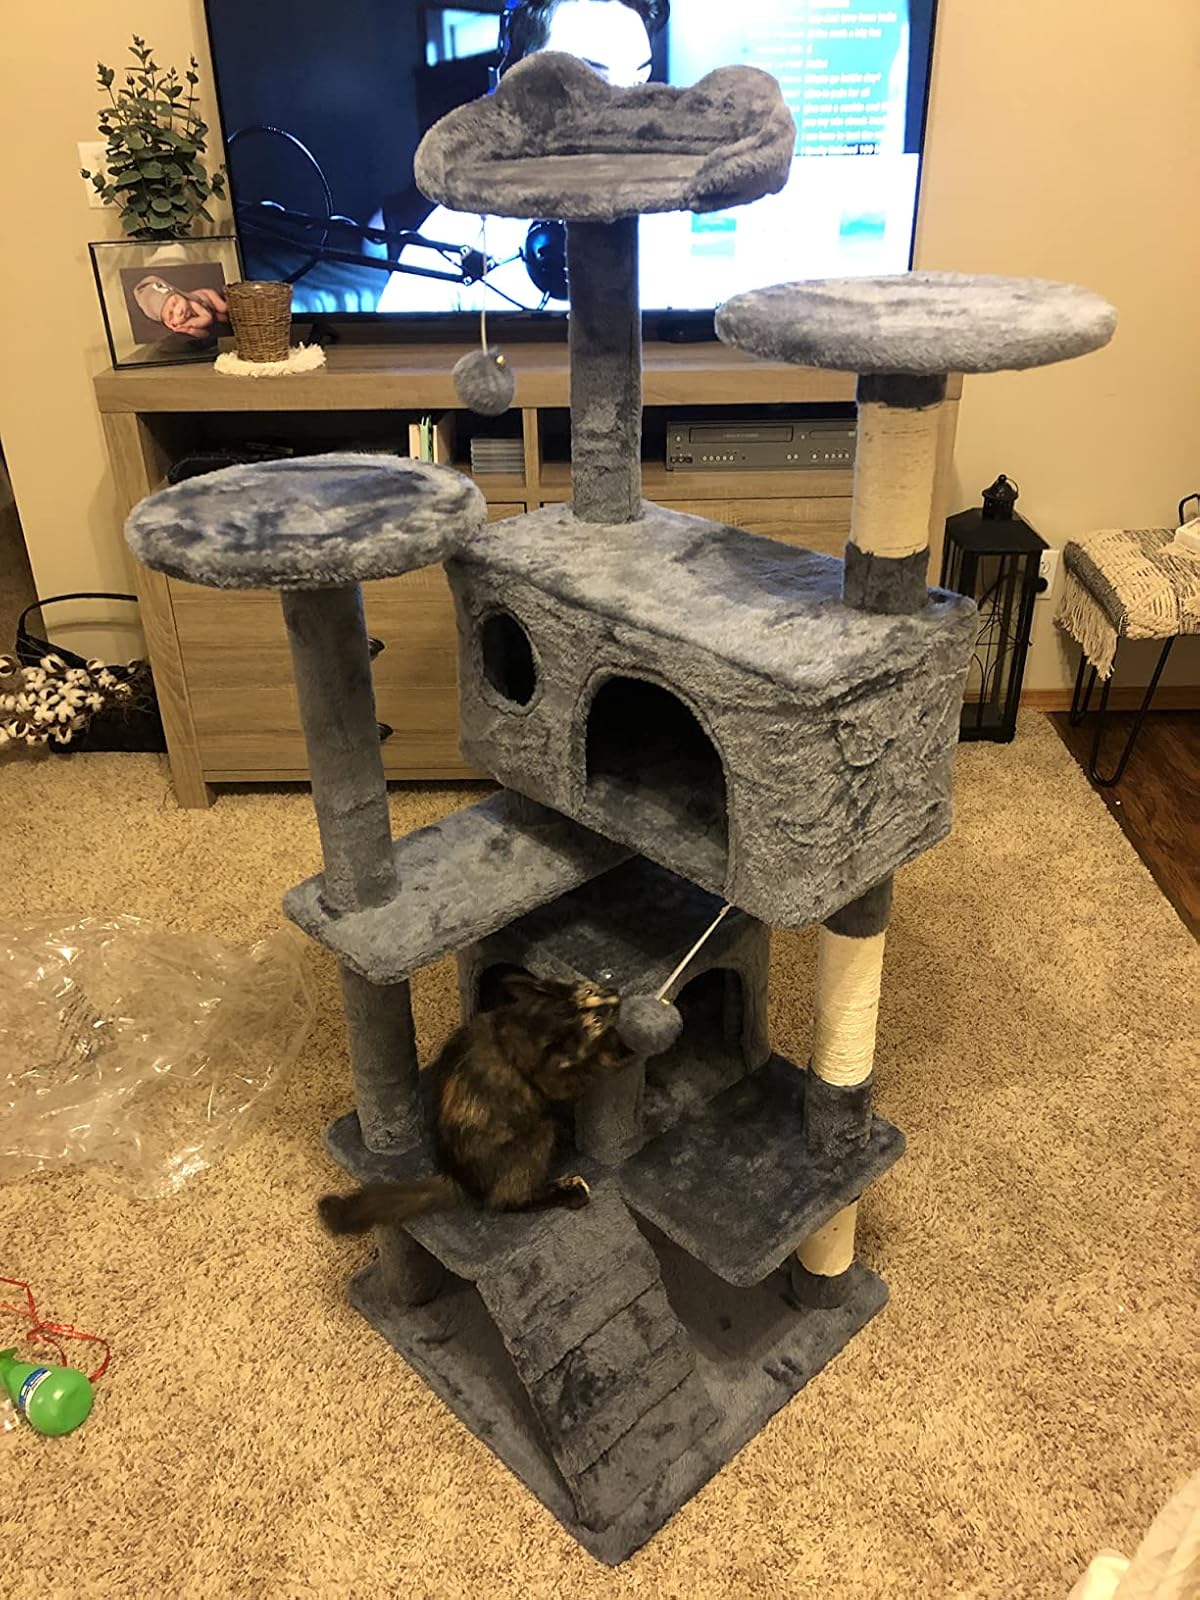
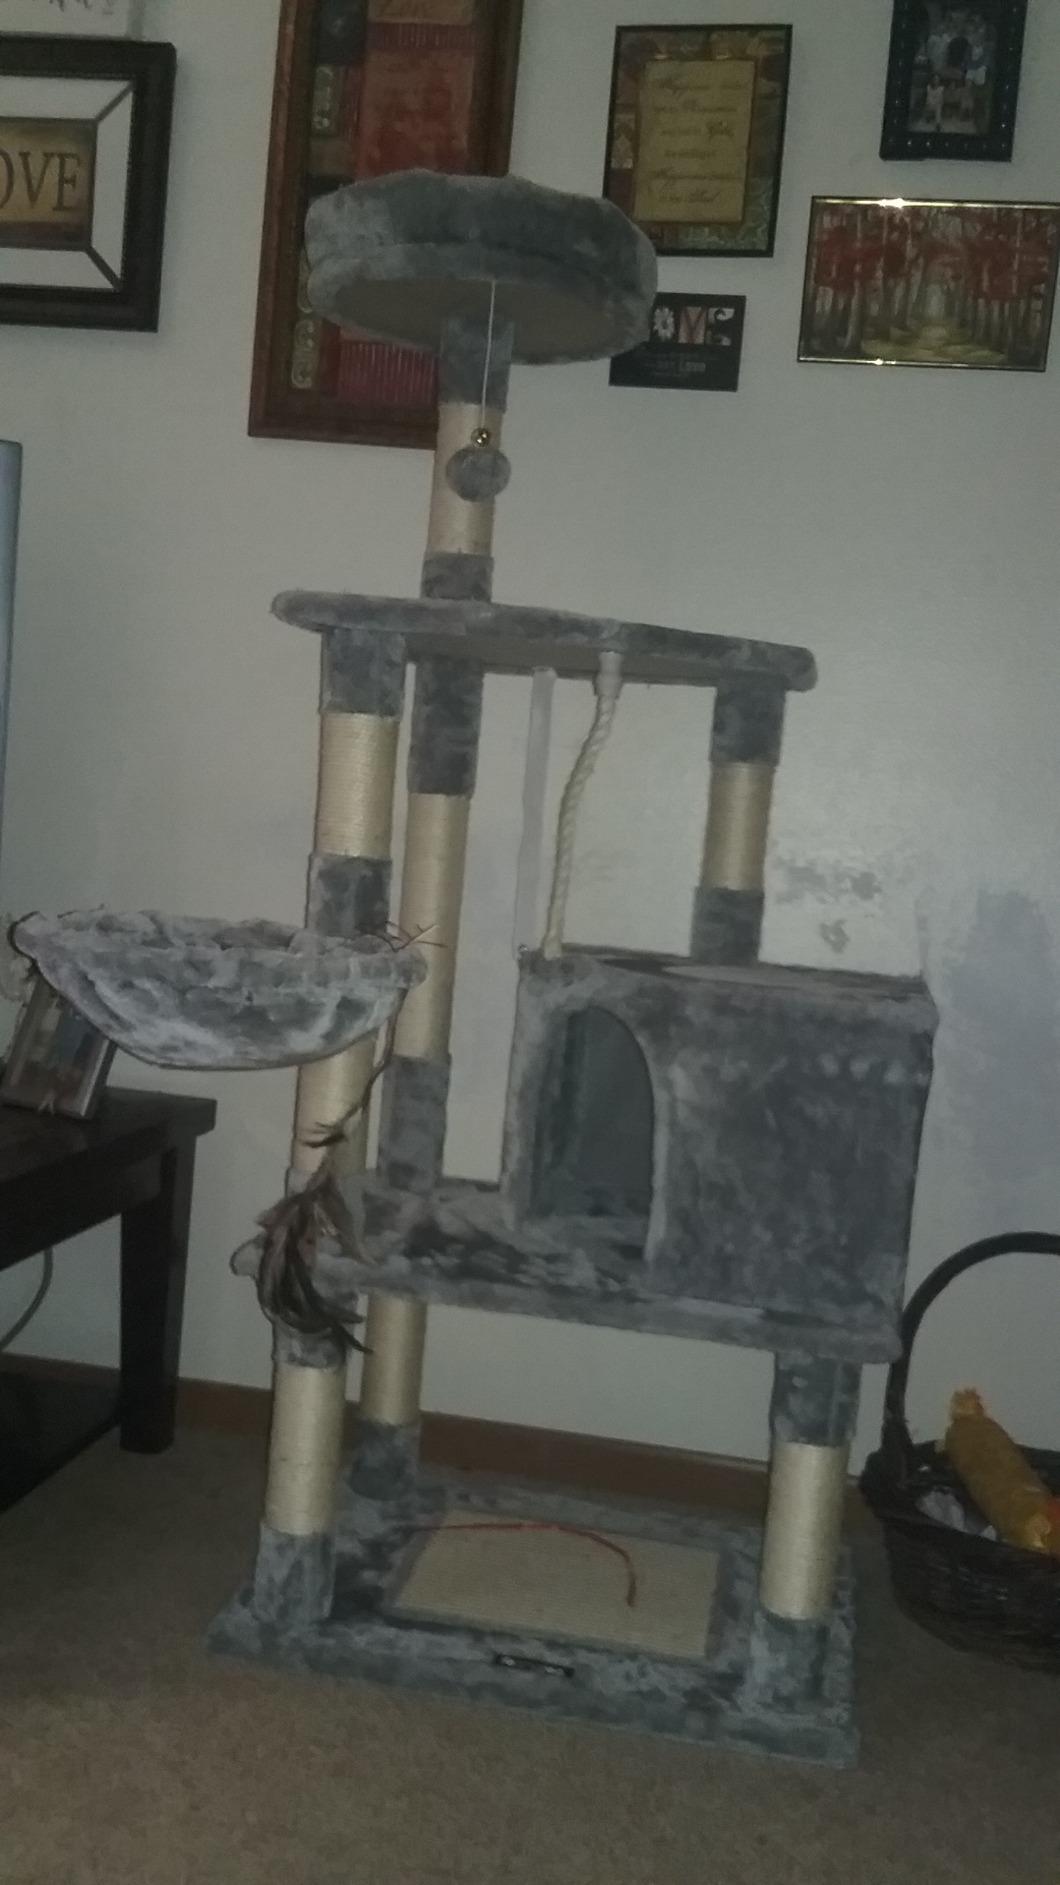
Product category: items_cat tree
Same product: no